Miju Mishmi tribe

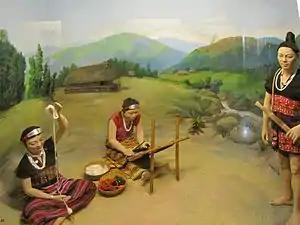
Diorama and wax figures of Kaman people in Jawaharlal Nehru Museum, Itanagar.

The men wear a narrow waist cloth which is brought up between the legs and hangs down in an embroidered flap in front. Over this is worn a sleeveless coat reaching halfway down the thighs, the lower half of which is embroidered. The coats and the waist cloth are both woven on an ordinary Indonesian tension loom.